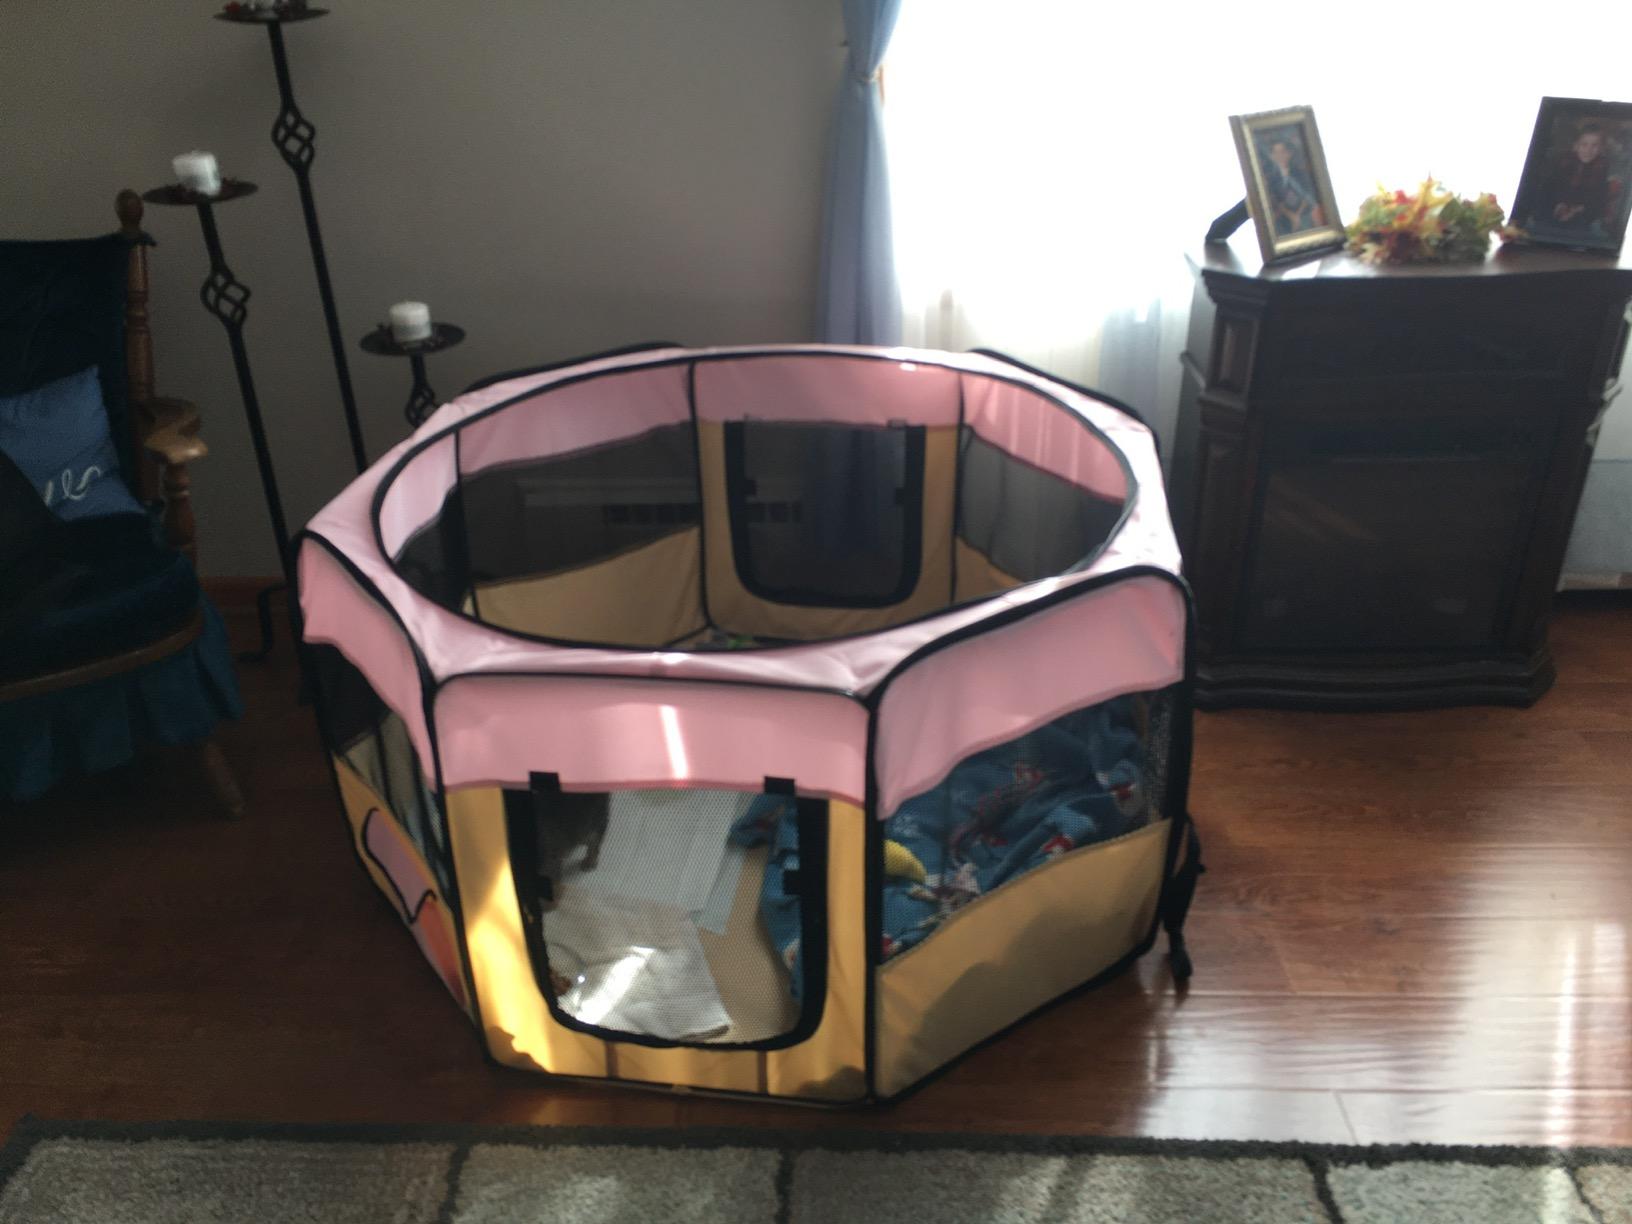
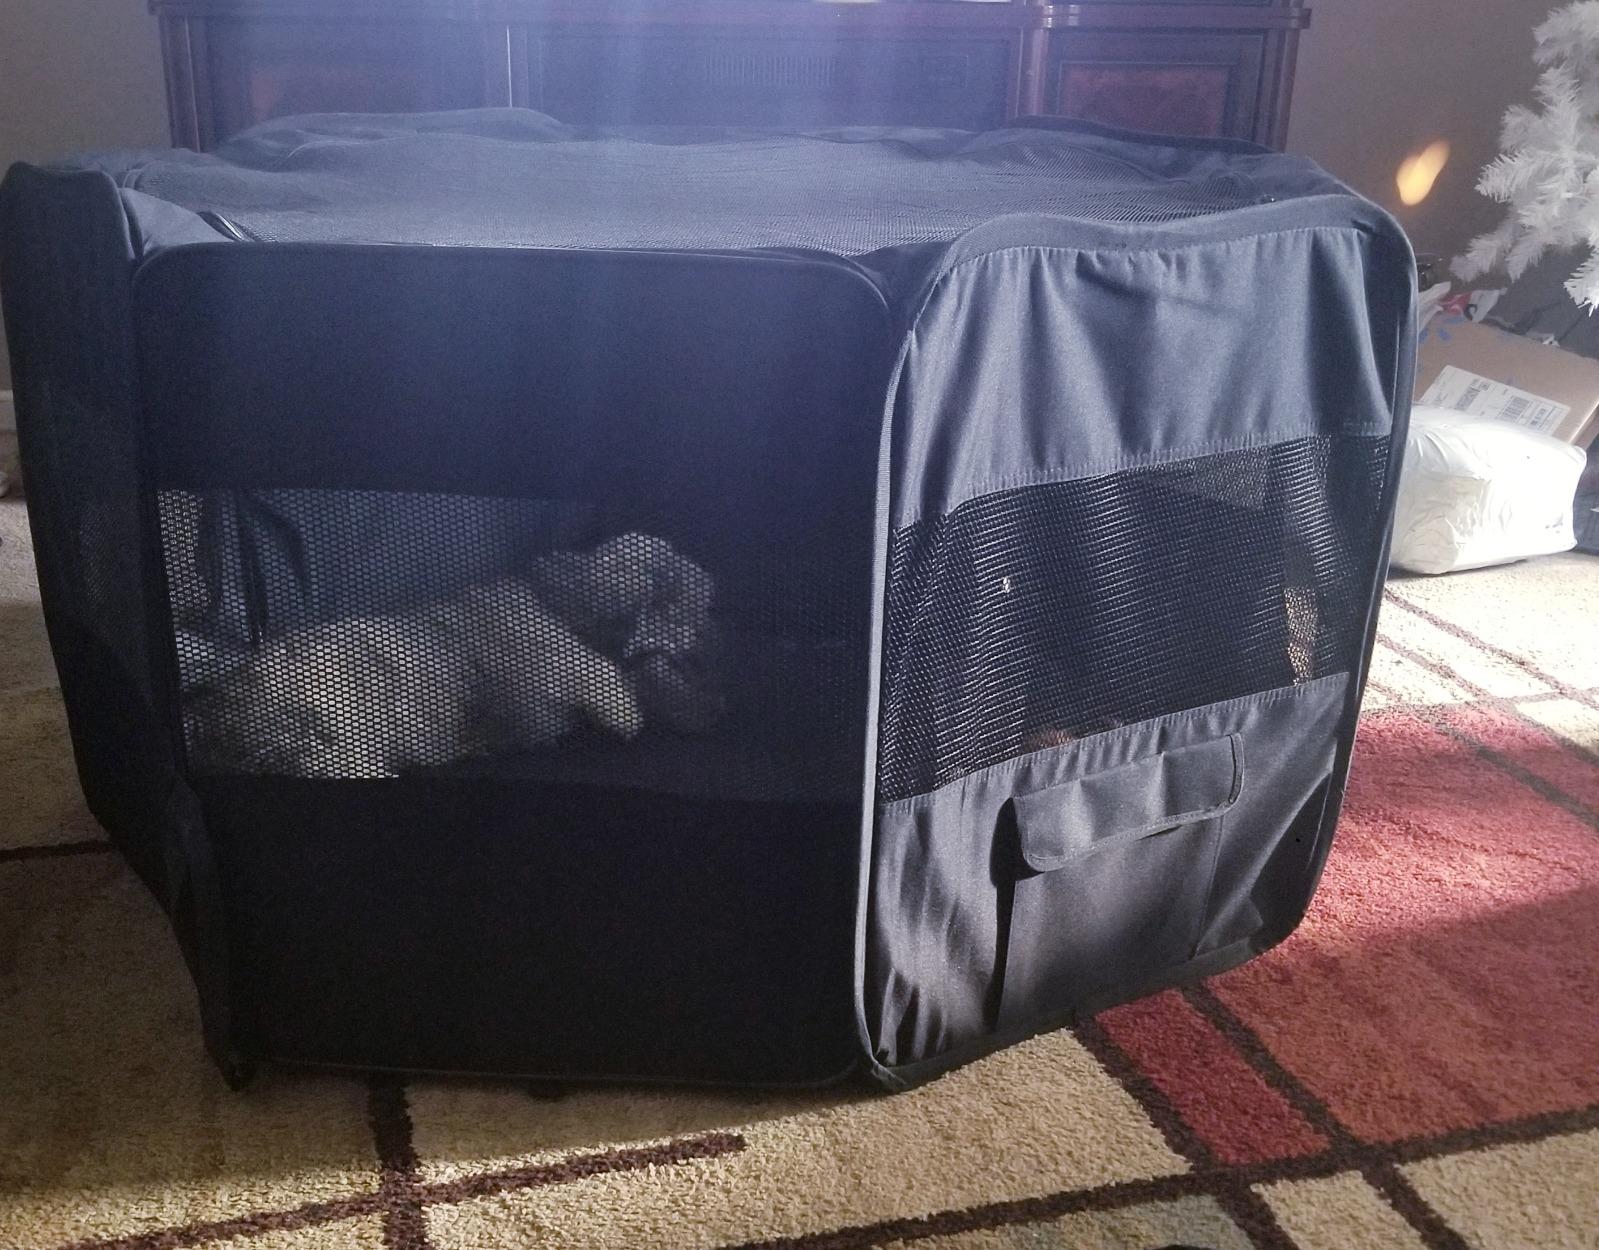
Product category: items_kennel
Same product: no